Riki Guy

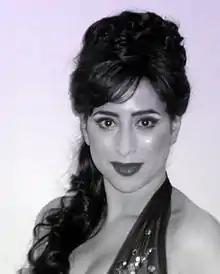
Photograph of Guy in 2008

Riki Guy graduated from the Jerusalem Academy of Music and Dance in 1997.